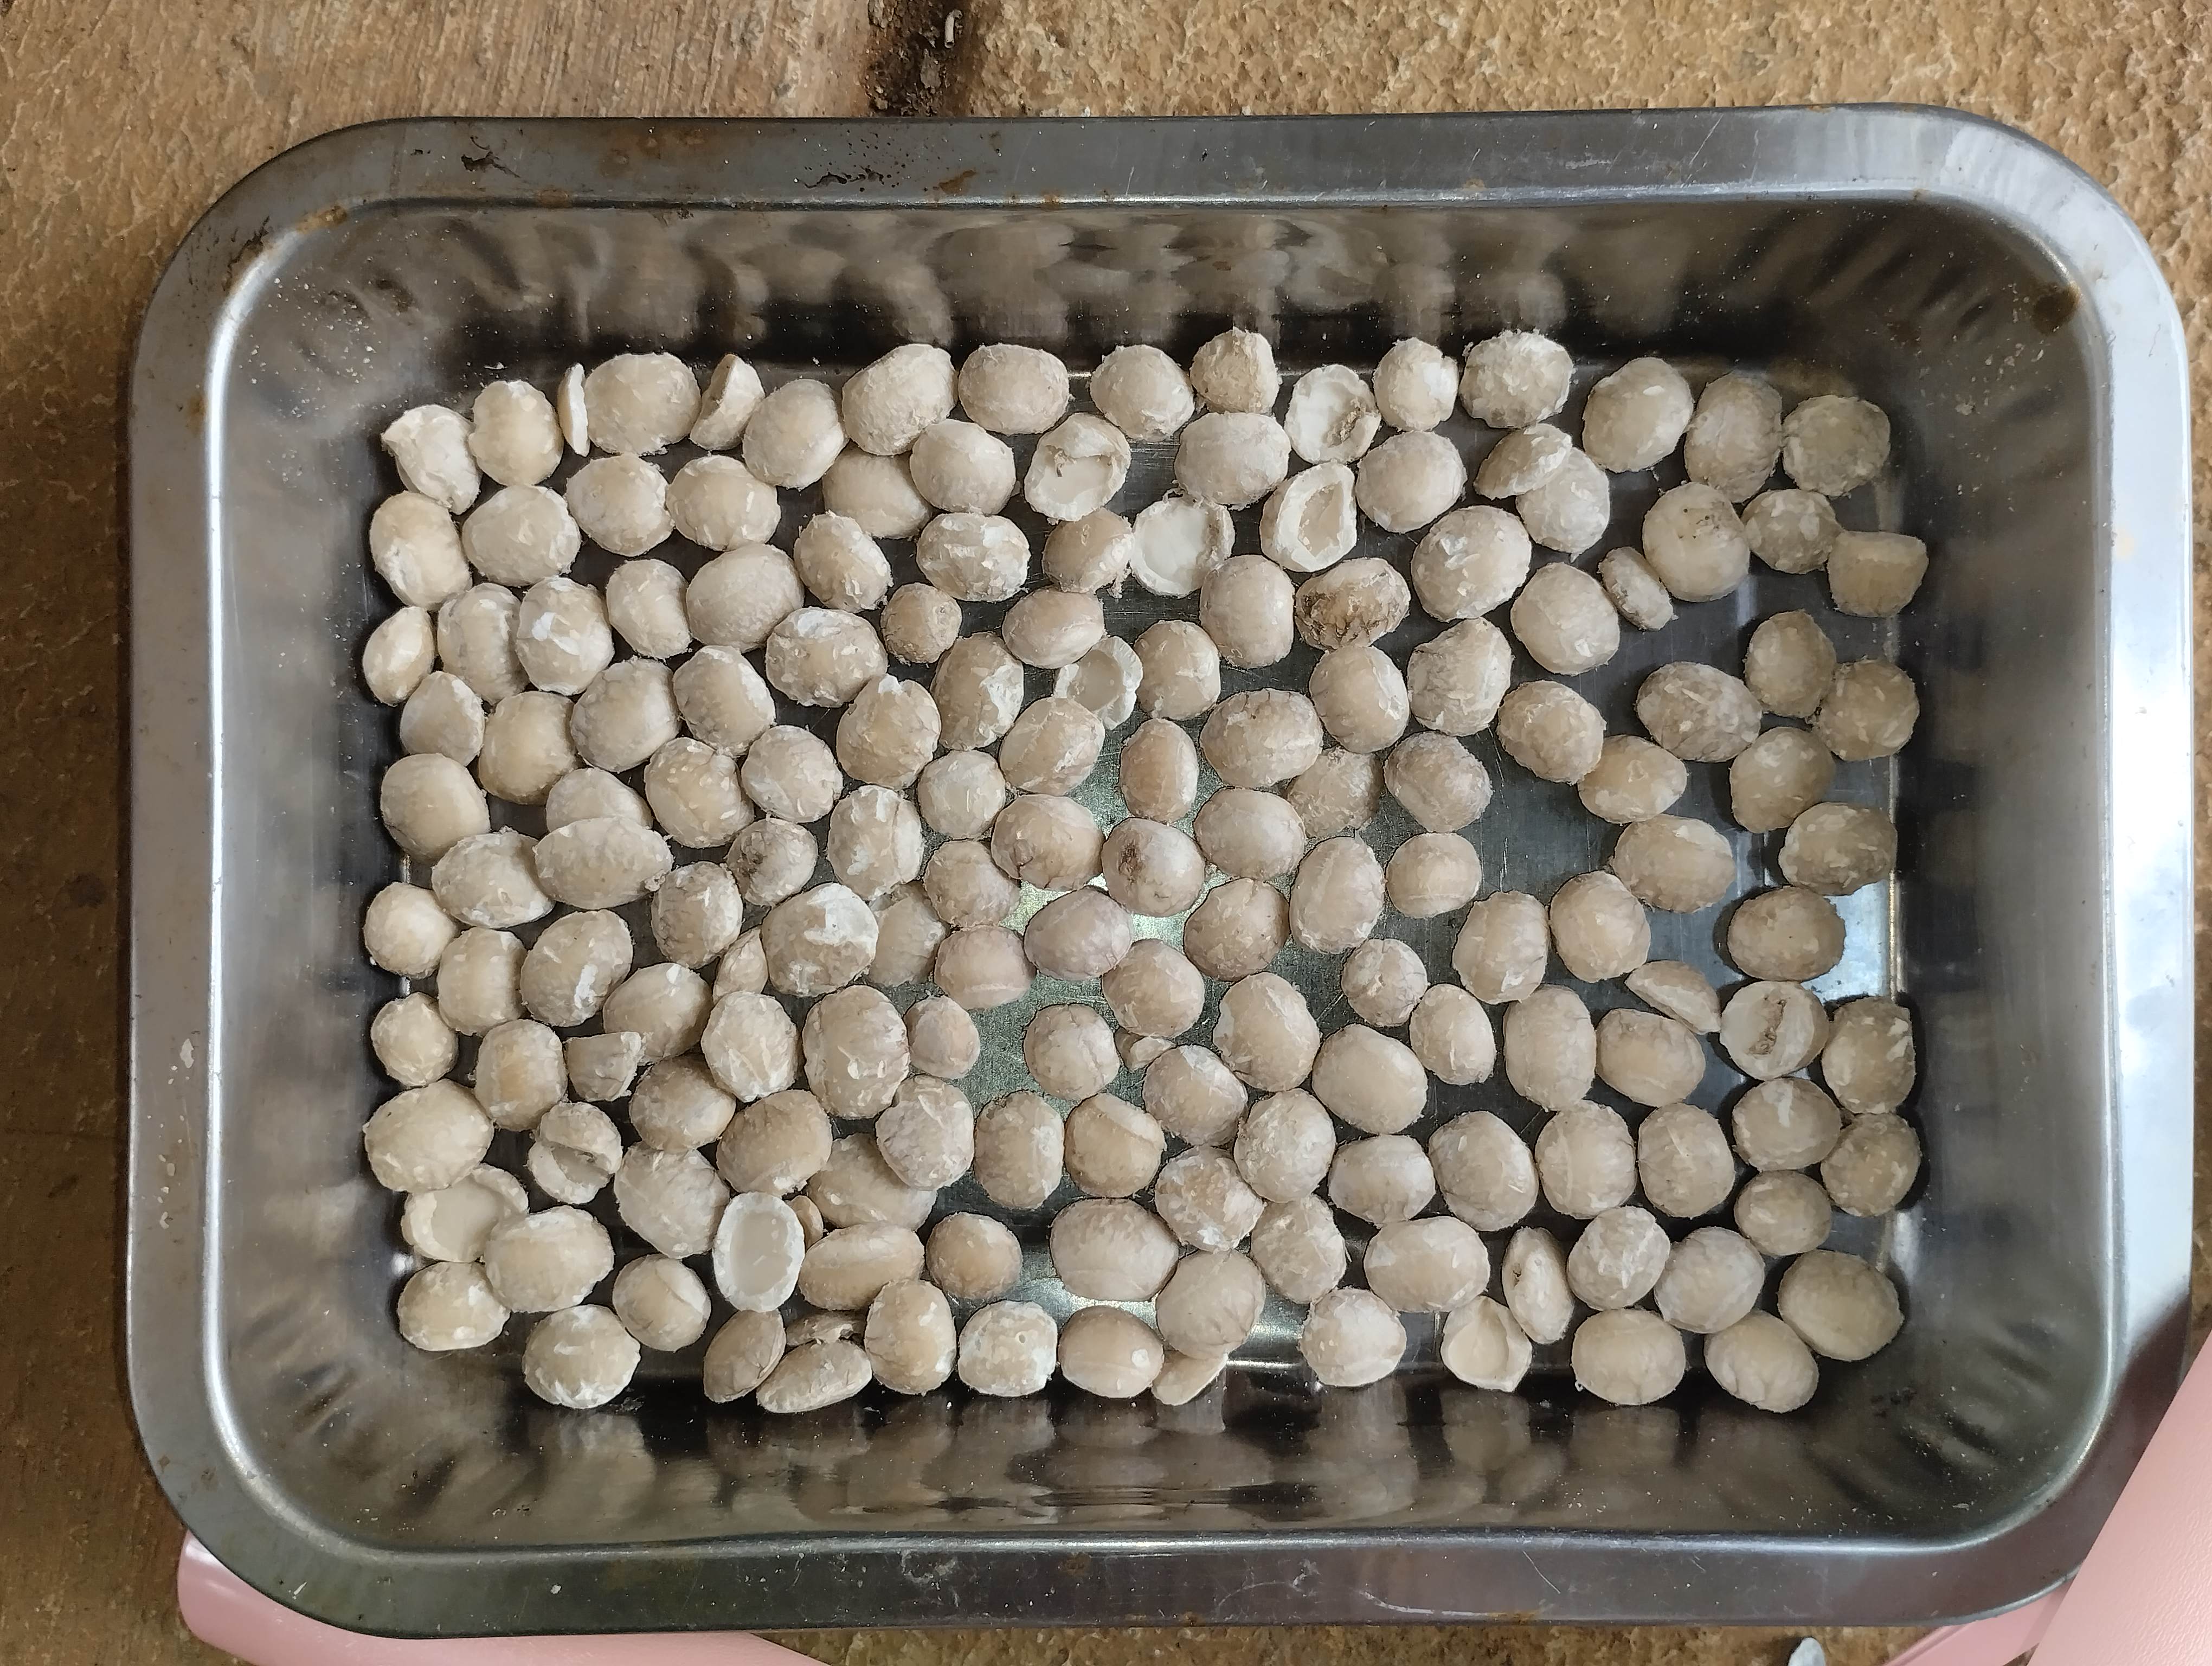
Label: rusak (damaged seed)